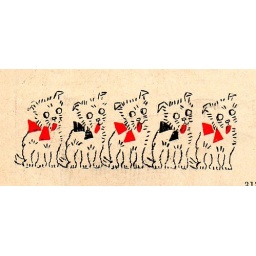
I just love this cute row of dogs to embroider! Found in McCalls style news of August 1935.